BTR (vehicle)

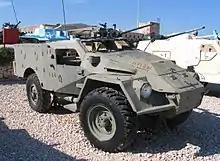
BTR-40 APC in Yad la-Shiryon Museum, Israel, 2005

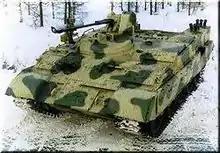
Russian BTR-T

BTR, from "Bronetransportyor"/"Bronetransporter" (/), is any of a series of Soviet or post-Soviet military armoured personnel carriers (APCs).